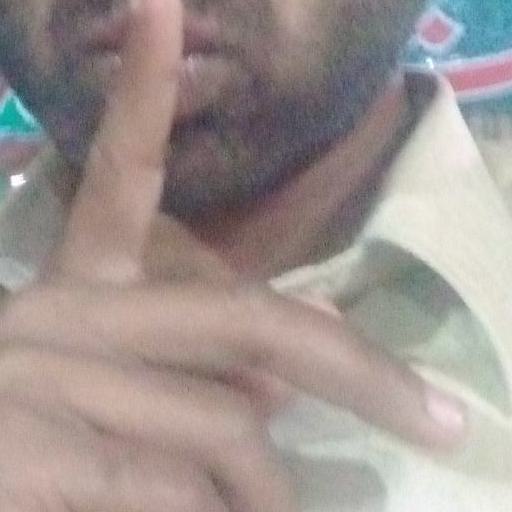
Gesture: mute